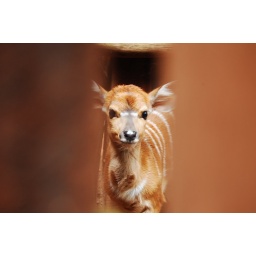
Tim spotted this baby in a tiny hidden corner of fence behind the laundry. We took this pocture though the fence posts